Dan A. Kimball

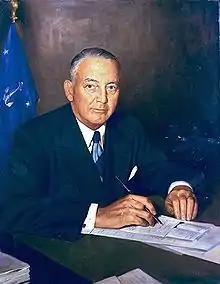
Official portrait, 1951

Dan Able Kimball (March 1, 1896 – July 30, 1970) was the 51st U.S. Secretary of the Navy.